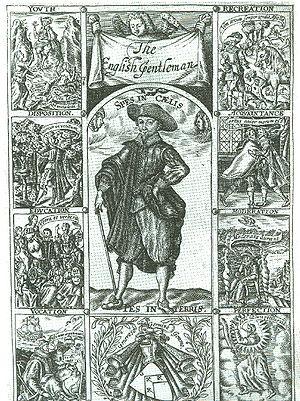
Gentilhomme désignait en France les personnes nobles.
L'Idée d'université, est un ensemble de conférences données par John Henry Newman entre 1852 et 1858 dans lesquelles il défend sa conception de l'éducation et de l'université qu'il va fonder à la demande des évêques irlandais.
Richard Brathwait est un poète anglais.